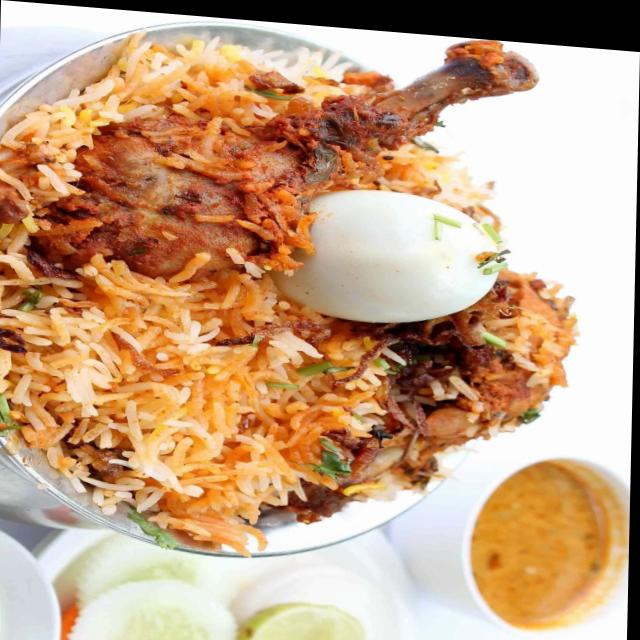
Dish: biryani